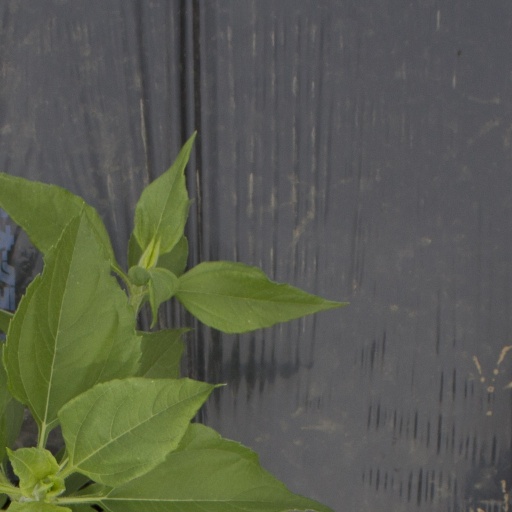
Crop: Jerusalem artichoke